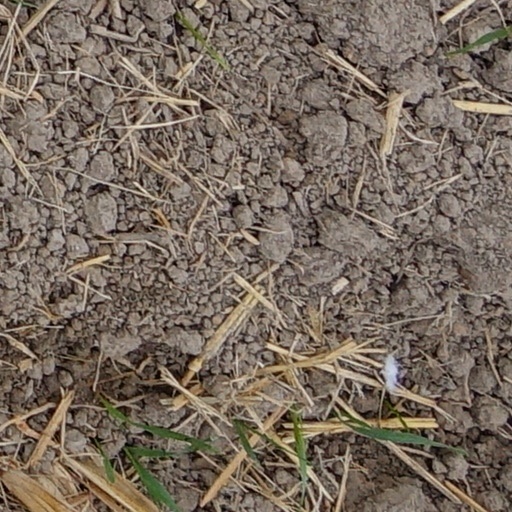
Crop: wheat